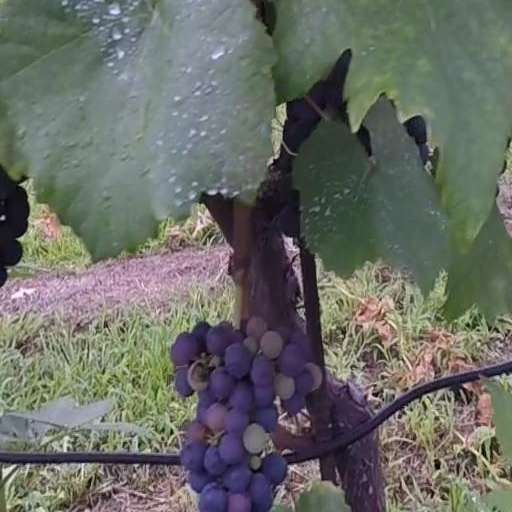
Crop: grape